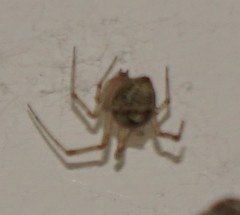
Species: Parasteatoda_tepidariorum